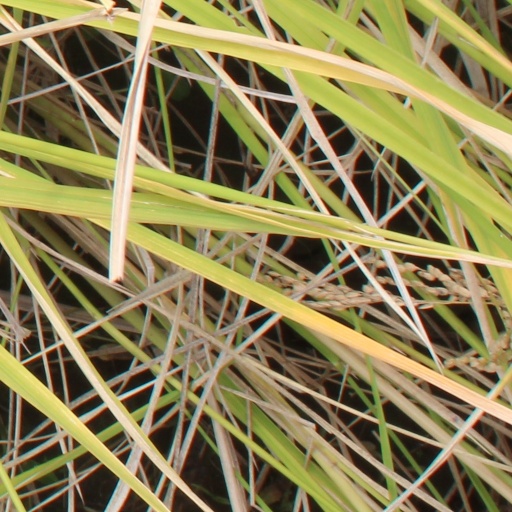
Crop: rice